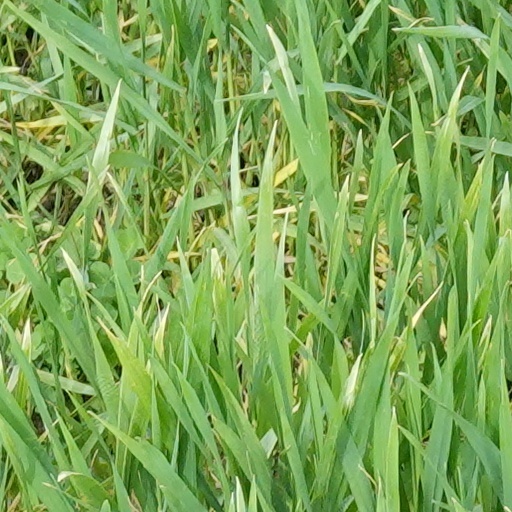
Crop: wheat